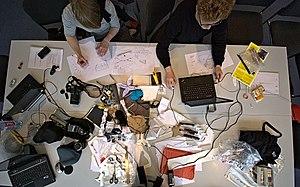
Un makerspace est un tiers-lieu de type atelier de fabrication numérique, évolution du hackerspace, ouvert au public et mettant à disposition des machines-outils et machines-outils à commande numérique habituellement réservées à des professionnels dans un but de prototypage rapide ou de production à petite échelle.